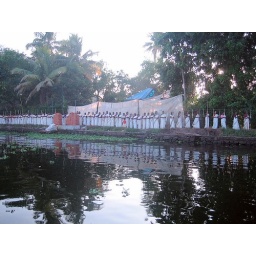
Another festival on the shores of a canal - women in white saris carrying lamps